Rila Monastery Nature Park

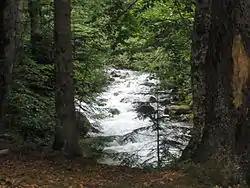
The upper course of the Rilska River

The high vertical amplitude and the western orientation of the valleys of the rivers Rilska and Iliyna to the Struma valley have a considerable influence on the climate. The rugged terrain and the thermocline of 0.7 °C per 100 m determine the significant climate difference between the regions with lower and higher altitude in the park. The mean temperature at the Rila Monastery (1175 m altitude) in January is -2.8 °C and in June is 16 °C, with minimum and maximum temperature of -25 °C and 36 °C respectively. The mean annual temperature at the altitude of 2000–2500 m varies in the interval of 0 to 5 °C; it is negative above 2500 m. Rila Monastery Nature Park is characterized with frequent temperature inversions, i.e. increase in temperature with height, due to the penetration of warm and often more humid air masses of Mediterranean origin from the Struma valley to the west. The number of days with temperature inversions varies between 200 and 220 annually.